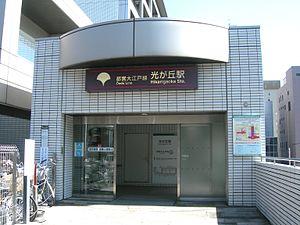
Hikarigaoka est une station du métro de Tokyo sur la ligne Ōedo dans l'arrondissement de Nerima à Tokyo. Elle est exploitée par le Bureau des Transports de la Métropole de Tokyo.